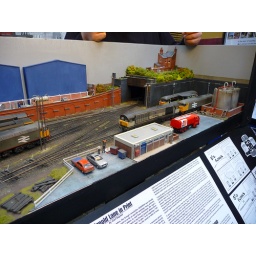
A diesel locos depo in the early 90,s at model railway live @ barrow hill round house